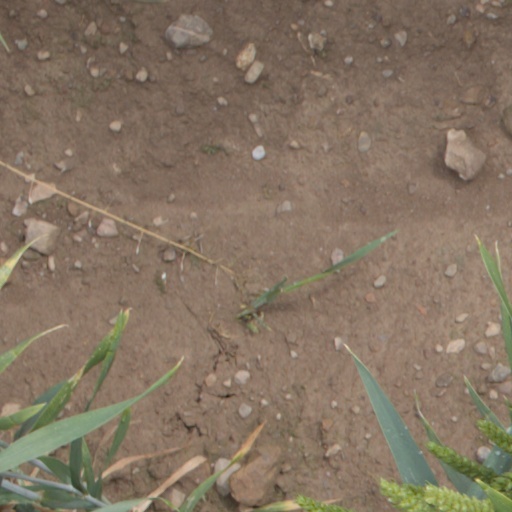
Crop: wheat